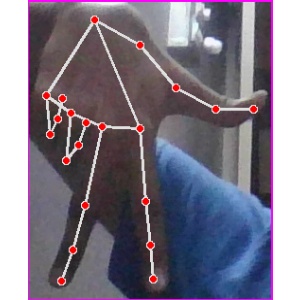
अक्षर: ग